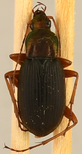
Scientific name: Chlaenius aestivus
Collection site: Smithsonian Environmental Research Center NEON (SERC), plot SERC_009